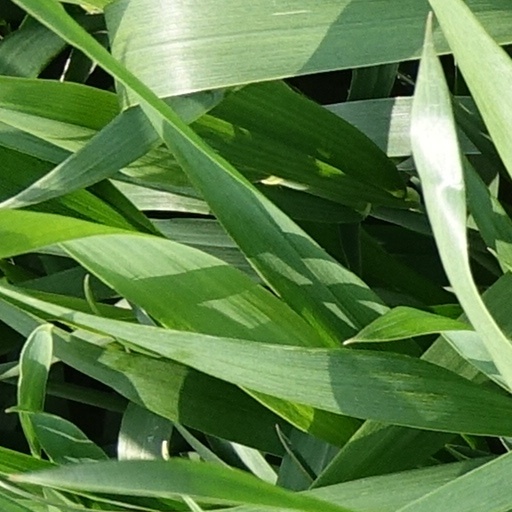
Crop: wheat